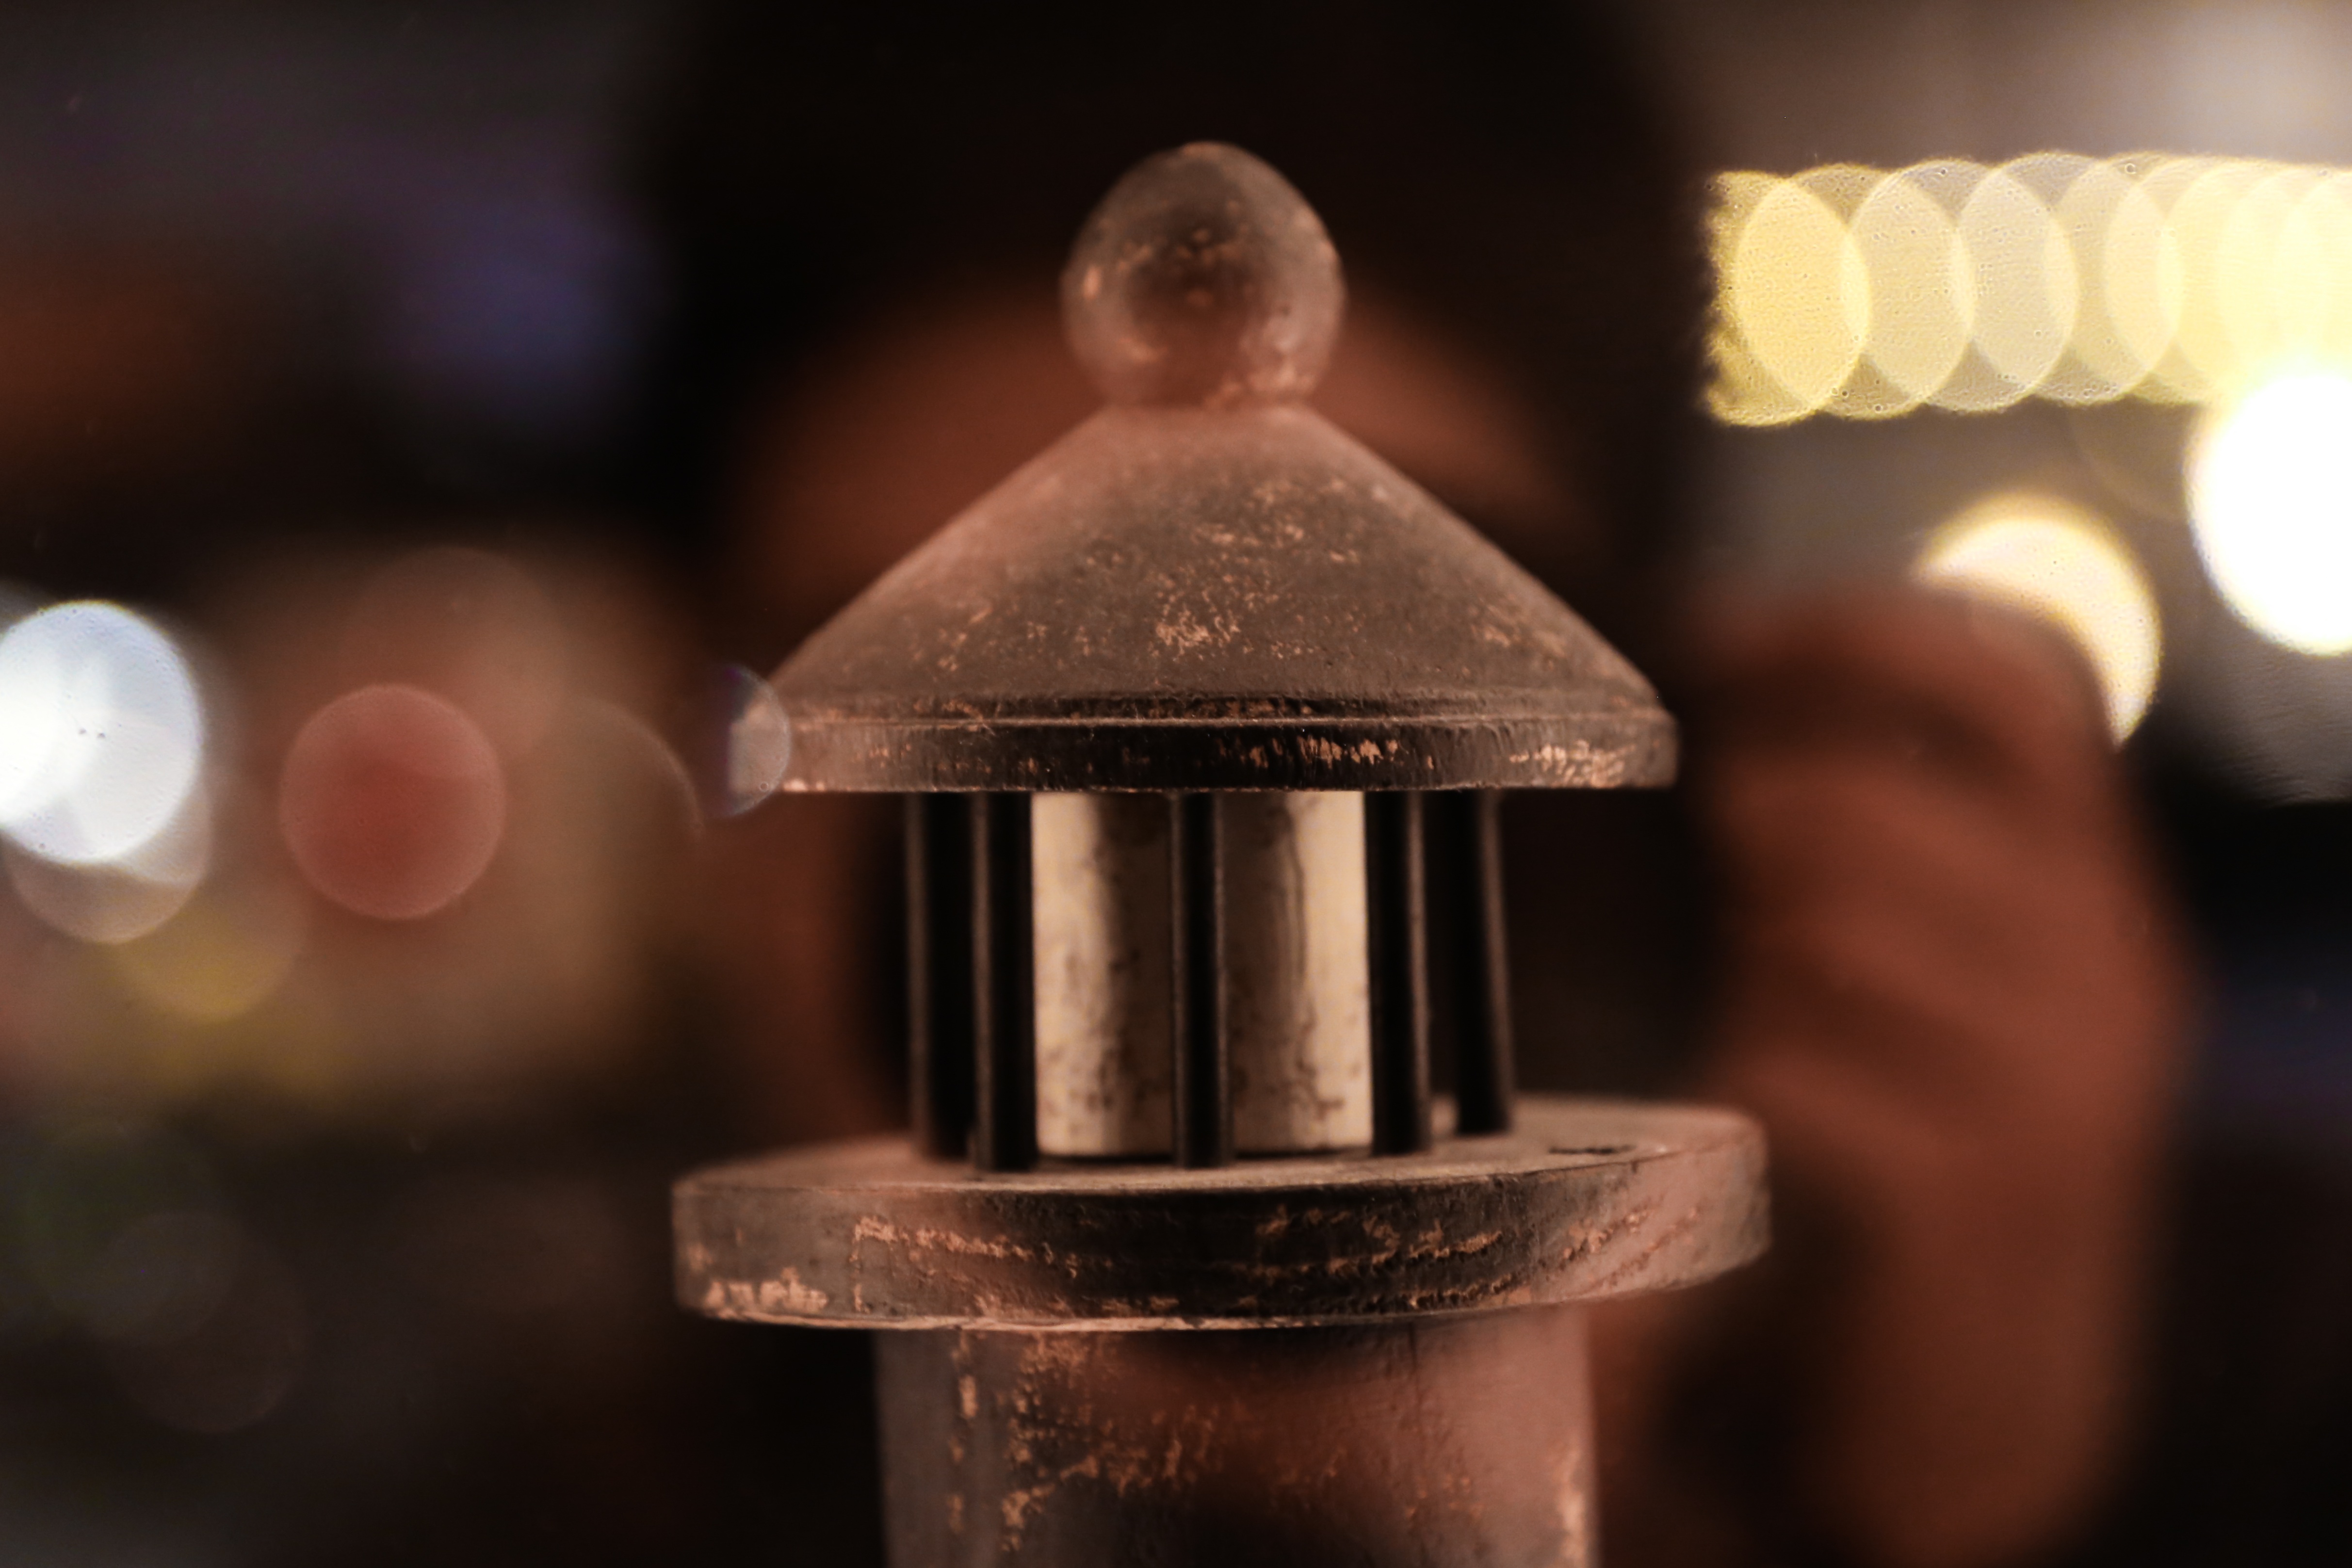
light, lighting, close up